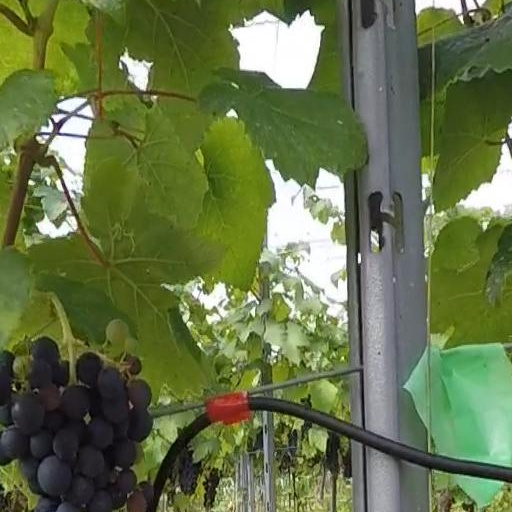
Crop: grape